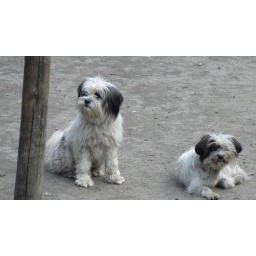
all the dogs in Chame looked like this cute mountain breed